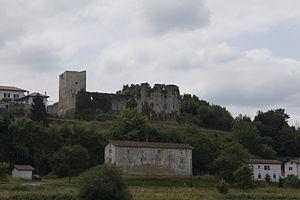
Château des Ducs de Gramont, a l'extrémité ouest du village
Cet article recense de manière non exhaustive les châteaux, maisons fortes, mottes castrales, situés dans le département français des Pyrénées-Atlantiques. Il est fait état des inscriptions et classements au titre des monuments historiques.
Guiche est une commune française, située dans le département des Pyrénées-Atlantiques en région Nouvelle-Aquitaine.
Cet article recense une partie des monuments historiques des Pyrénées-Atlantiques, en France.